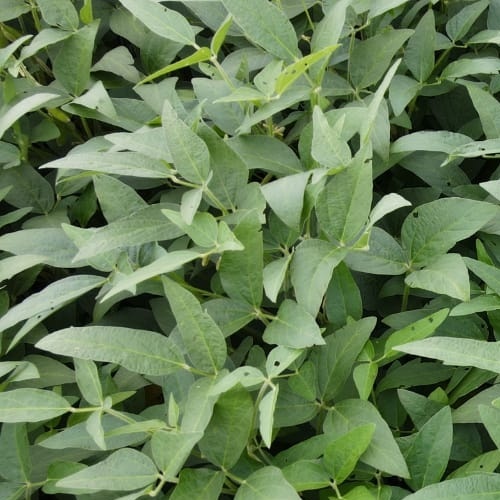
Label: Diabrotica_speciosa